Coal Glen mine disaster

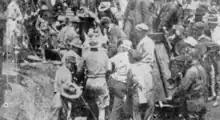
Rescue workers at the entrance of the mine working to recover bodies

Rescue efforts were undertaken shortly after the third explosion in the Coal Glen mine by workers from the nearby Cumnock operation. The day of the disaster, the United States Bureau of Mines dispatched a railway car from Thomas, West Virginia carrying special rescue equipment to North Carolina. It arrived in Coal Glen the following day. North Carolina Governor Angus Wilton McLean ordered troops from Fort Bragg to control the gathering crowd at the site and authorized rescue equipment to be flown into Sanford. Rescue efforts were led by State Adjutant-General John Van Bokkelen Metts and a group of engineers. Civic organizations from Sanford helped establish a first aid station at the mine surface. Recovery efforts ceased in the evening of May 30.